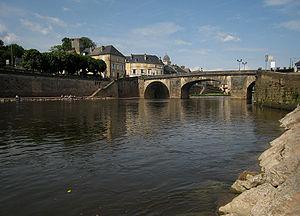
La Vézère est une rivière française des départements de la Corrèze et la Dordogne, en région Nouvelle-Aquitaine. C'est un affluent de la Dordogne. En Périgord, une partie de la vallée de la Vézère est classée au patrimoine mondial de l'UNESCO. La vallée constitue une remarquable voie touristique par la beauté des paysages qu'elle traverse et l'intérêt des témoignages laissés surtout aux environs de Montignac-Lascaux et des Eyzies par les générations d'hommes qui se sont succédé là depuis environ 100 000 ans.
La liste des ponts médiévaux en France comprend tous les ponts construits entre 500 et 1500 de l'ère commune dans la France actuelle, qui inclut donc les régions qui ne faisaient pas partie de la France au Moyen Âge, telles que la Bourgogne, l'Alsace, la Lorraine et la Savoie. Avec les ponts romains qui subsistent, il existe plus ou moins 700 structures connues en France.